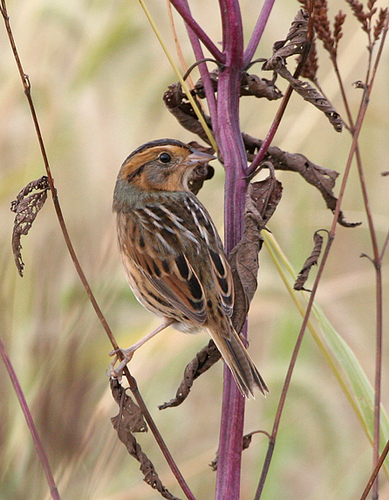
a small brown bird with black stripes along its crown and down it's wings.
this bird has a striped back, a long tarsus, and a short and sharp bill.
this is a brown and black bird with a pointy beak.
brown all around, with black and white mixed on its wings. golden brown head with dark brown streaks on its crown.
a small brown bird, with black, brown and white speckled wings and a black crown and a small pale beak.
this small brown bird has a black crown, brown eyebrow and a gray nape.
this bird has wings that are brown and has a smnall bill
this bird has wings that are brown and black and has a short bill
this bird has speckled plumage of brown and amber hues.
a small brown bird, with dark secondaries, and a small bill.
Species: Nelson Sharp Tailed Sparrow